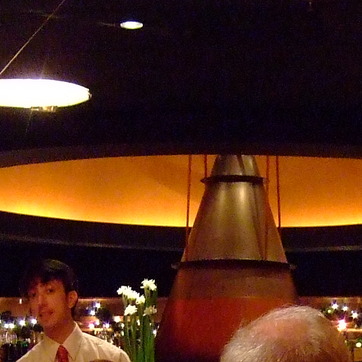
Material: painted